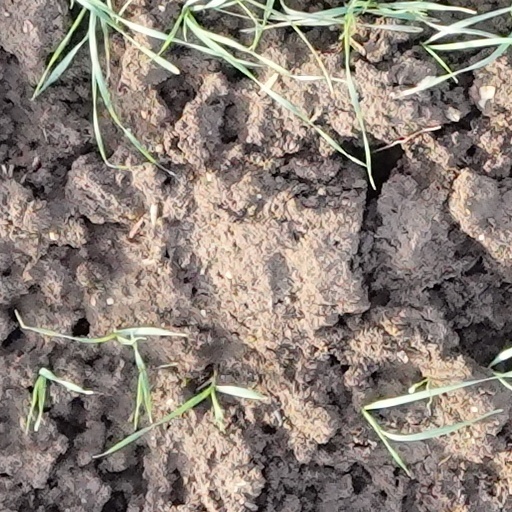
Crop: wheat